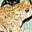
Label: frog